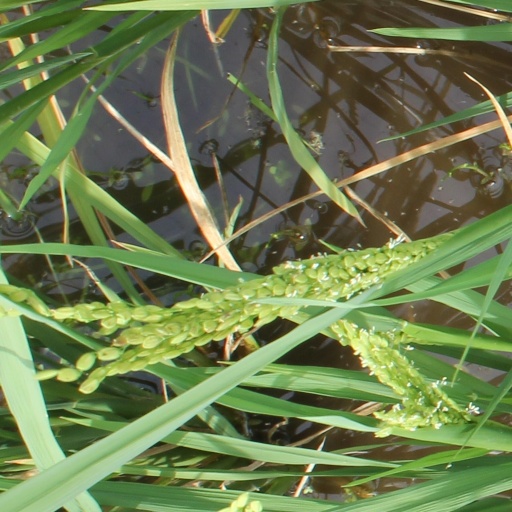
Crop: rice